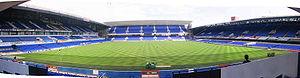
Ipswich Town Football Club est un club de football anglais basé à Ipswich, dans le Suffolk.